2010 Pichilemu earthquakes

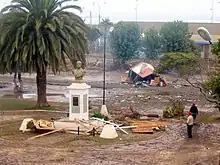
The city of Pichilemu suffered major damage in the 27 February 2010 earthquake and tsunami.

Nearly all of the territory of Chile lies above the convergent boundary where the Nazca plate subducts beneath the South American plate at a rate of about 71 mm per year. Earthquakes occur along the plate interface and in both the subducting and overriding plates. Within the South American plate shallow earthquakes occur on reverse, normal and strike-slip faults. The subduction zone along the Chilean coast produced the most powerful earthquake ever recorded, the 1960 Valdivia earthquake. Some earthquakes which occurred near the epicentre of the 11 March 2010 event are the 1985 Algarrobo and Rapel Lake earthquakes.